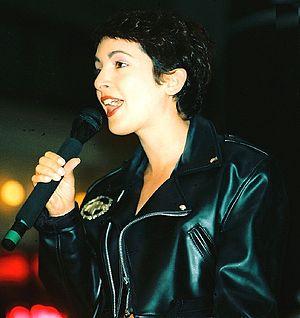
Jane Wiedlin est une musicienne et actrice américaine née le 20 mai 1958 à Oconomowoc, Wisconsin.